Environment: real
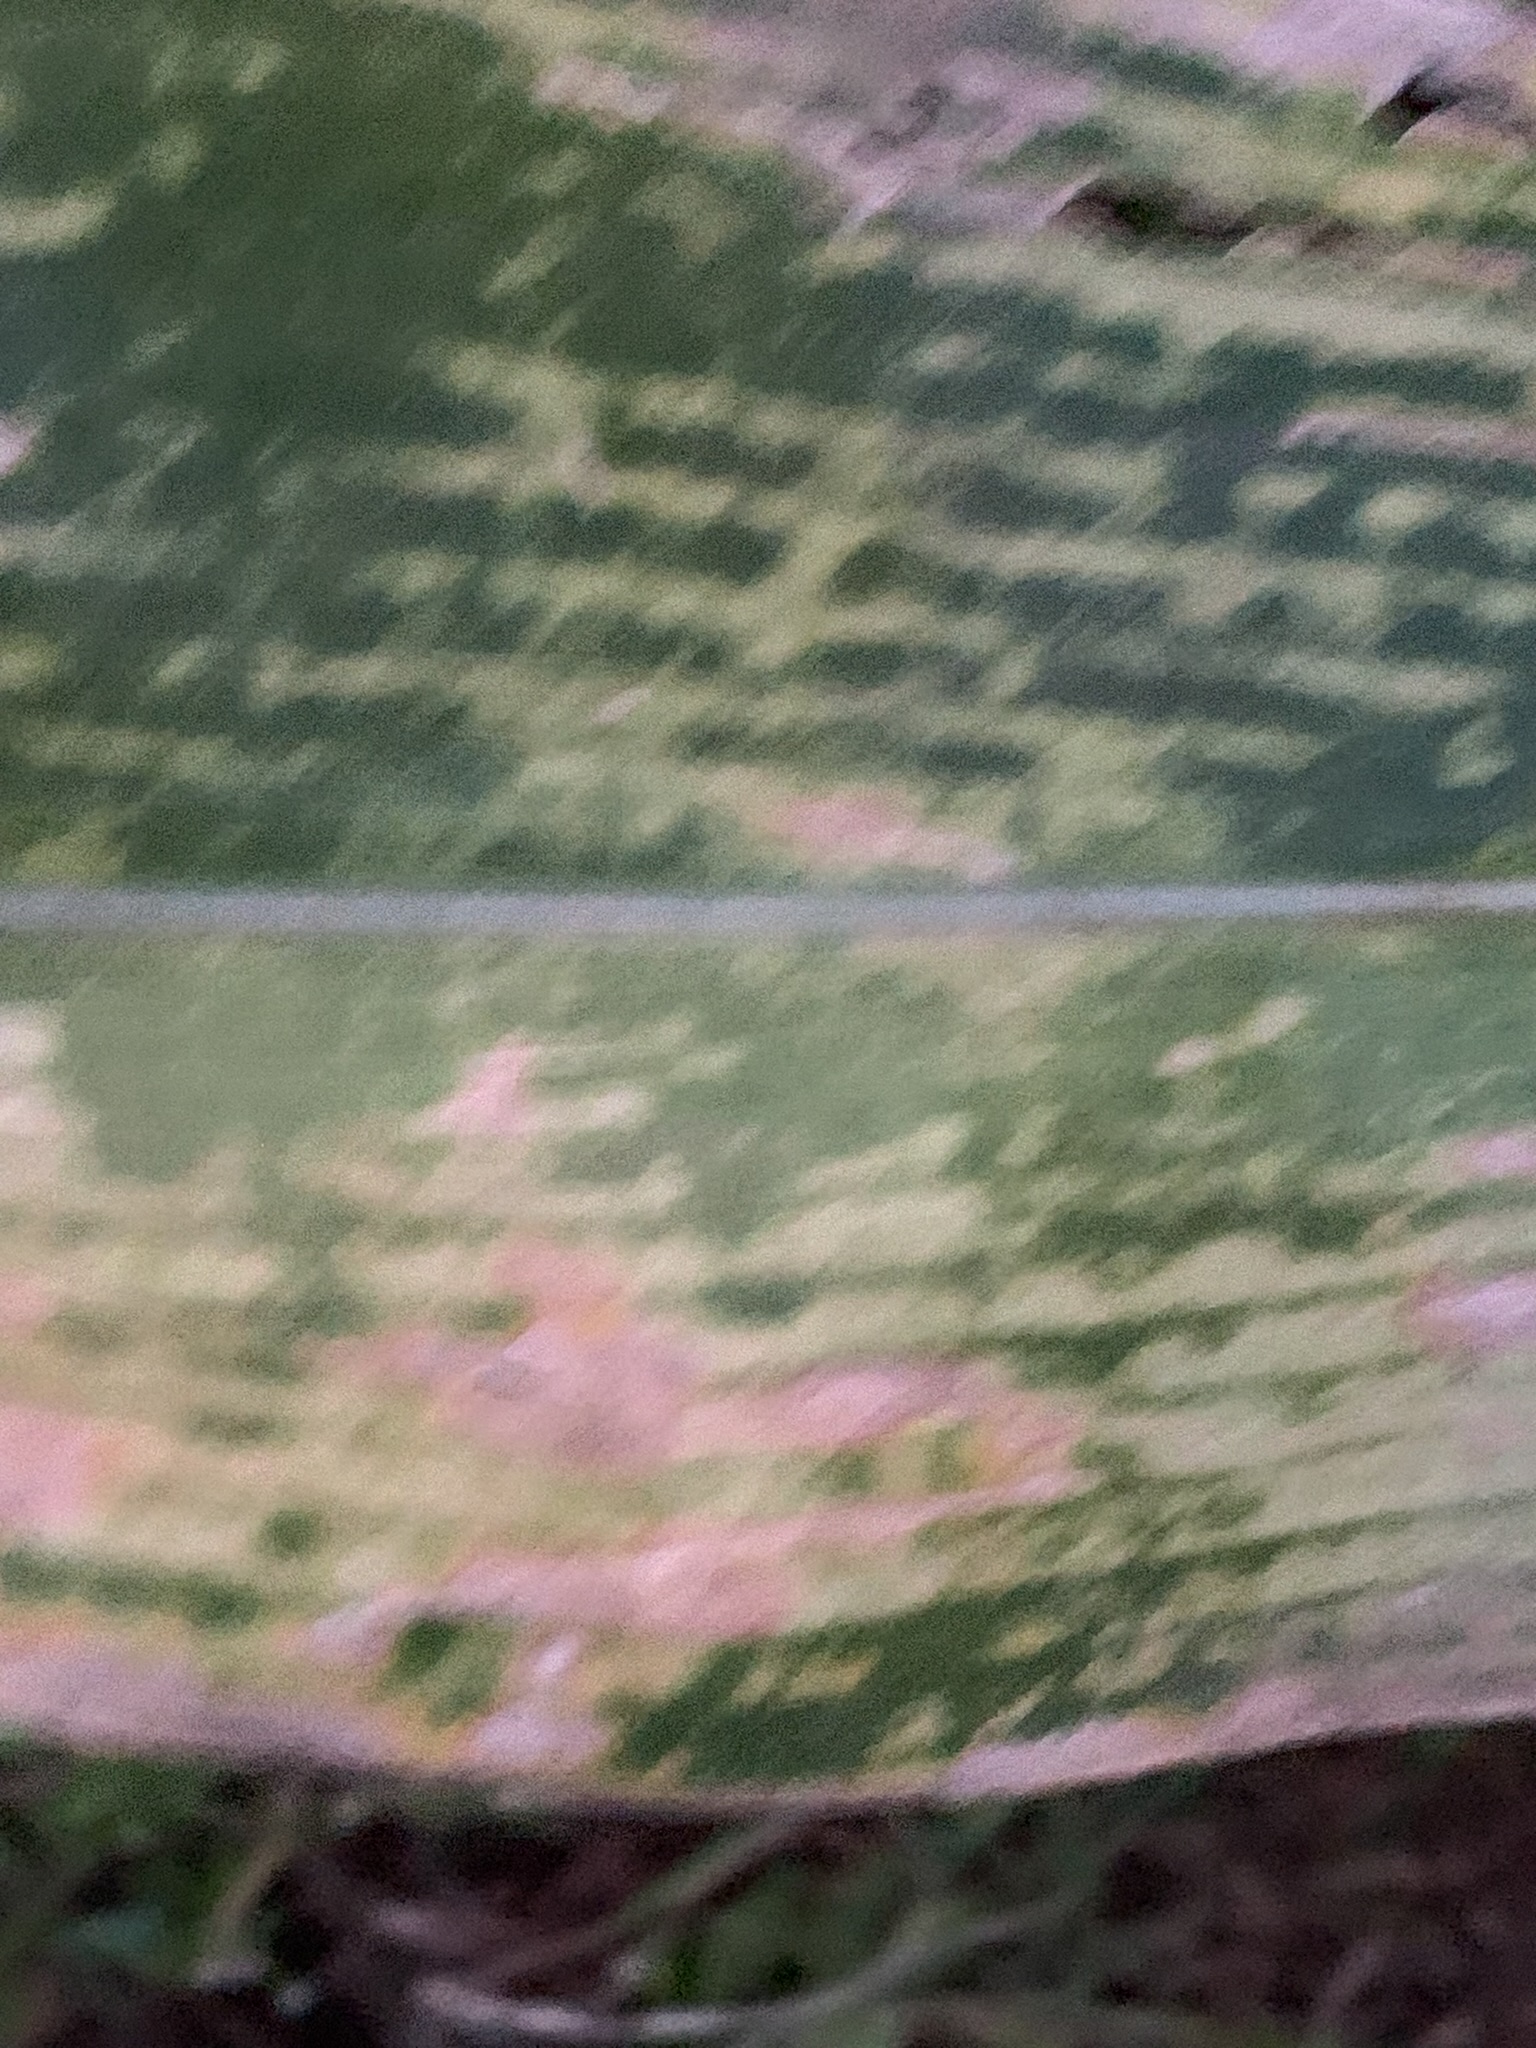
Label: lethal_necrosis